Theophilos (emperor)

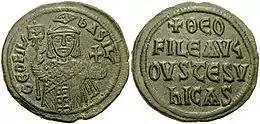
"Follis" of a new type, minted in large quantities in celebration of Theophilos' victories against the Arabs from c. 835 on. On the obverse he is represented in triumphal attire, wearing the "toupha", and on the reverse the traditional acclamation "Theophilos "Augustus", you conquer".

In 837, Theophilos led a vast army of 70,000 men towards Mesopotamia and captured Melitene, Arsamosata and Samosata. The Emperor also took and destroyed Sozopetra, which some sources claim as the birthplace of Caliph al-Mu'tasim. Theophilos returned to Constantinople in triumph. Eager for revenge, al-Mu'tasim assembled a vast army and launched a three-pronged invasion of Anatolia in 838. Theophilos decided to strike one division of the caliph's army before they could combine. On 21 July 838, at the Battle of Anzen in Dazimon, Theophilos personally led a Byzantine army of 25,000 to 40,000 men against the troops commanded by al-Afshin. Afshin withstood the Byzantine attack, counter-attacked, and won the battle. The Byzantine survivors fell back in disorder and did not interfere in the Caliph's continuing campaign.